Eagle Vale

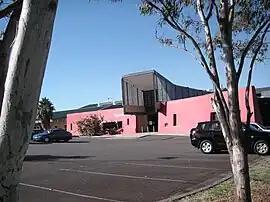
Eagle Vale Leisure Centre

Eagle Vale is a suburb of Sydney, in the state of New South Wales, Australia. Eagle Vale is located 56 kilometres south-west of the Sydney central business district, in the local government area of the City of Campbelltown and is part of the Macarthur region.